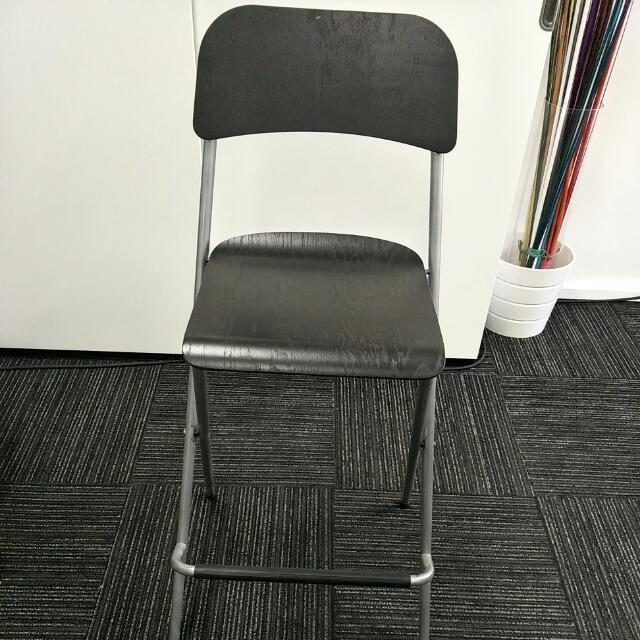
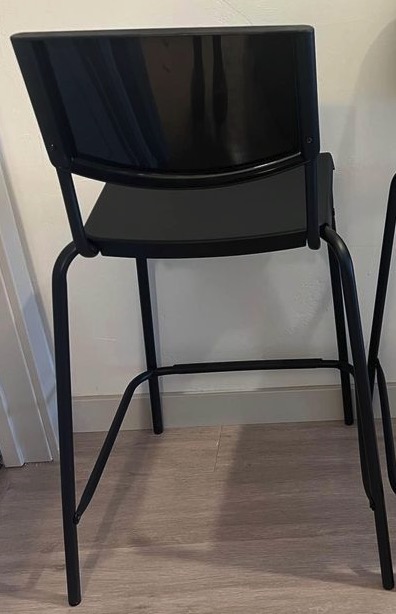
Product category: stool
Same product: no